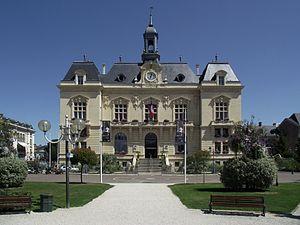
Mairie de Tarbes (Hautes-Pyrénées, France)
Tarbes est une commune du Sud-Ouest de la France, préfecture du département des Hautes-Pyrénées, en région Occitanie. Elle est située sur l'axe pyrénéen qui va de l'Atlantique à la Méditerranée, non loin de la frontière franco-espagnole.
Dans les Hautes-Pyrénées, les élections municipales françaises de 2020 se déroulent les 15 mars et 28 juin 2020, comme partout en France, six ans après les élections précédentes.